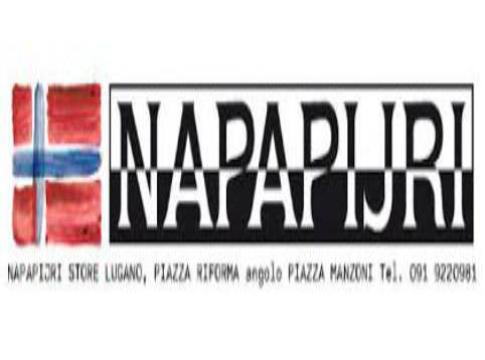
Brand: napapijri
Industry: Clothes